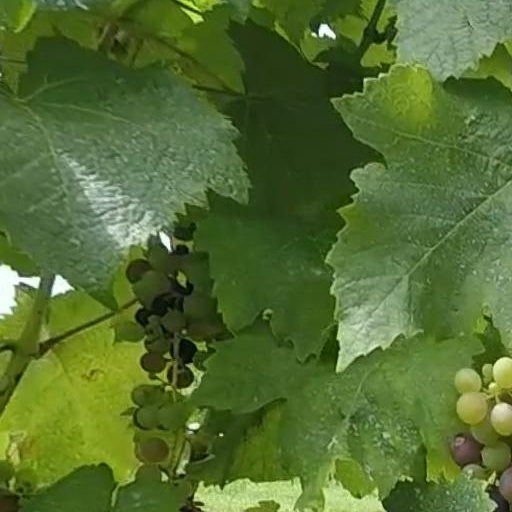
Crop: grape